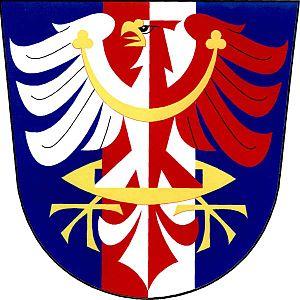
Horní Radechová est une commune du district de Náchod, dans la région de Hradec Králové, en Tchéquie. Sa population s'élevait à 501 habitants en 2017.